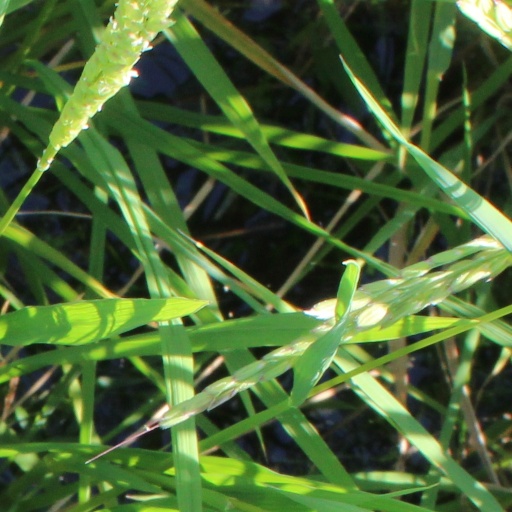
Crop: rice